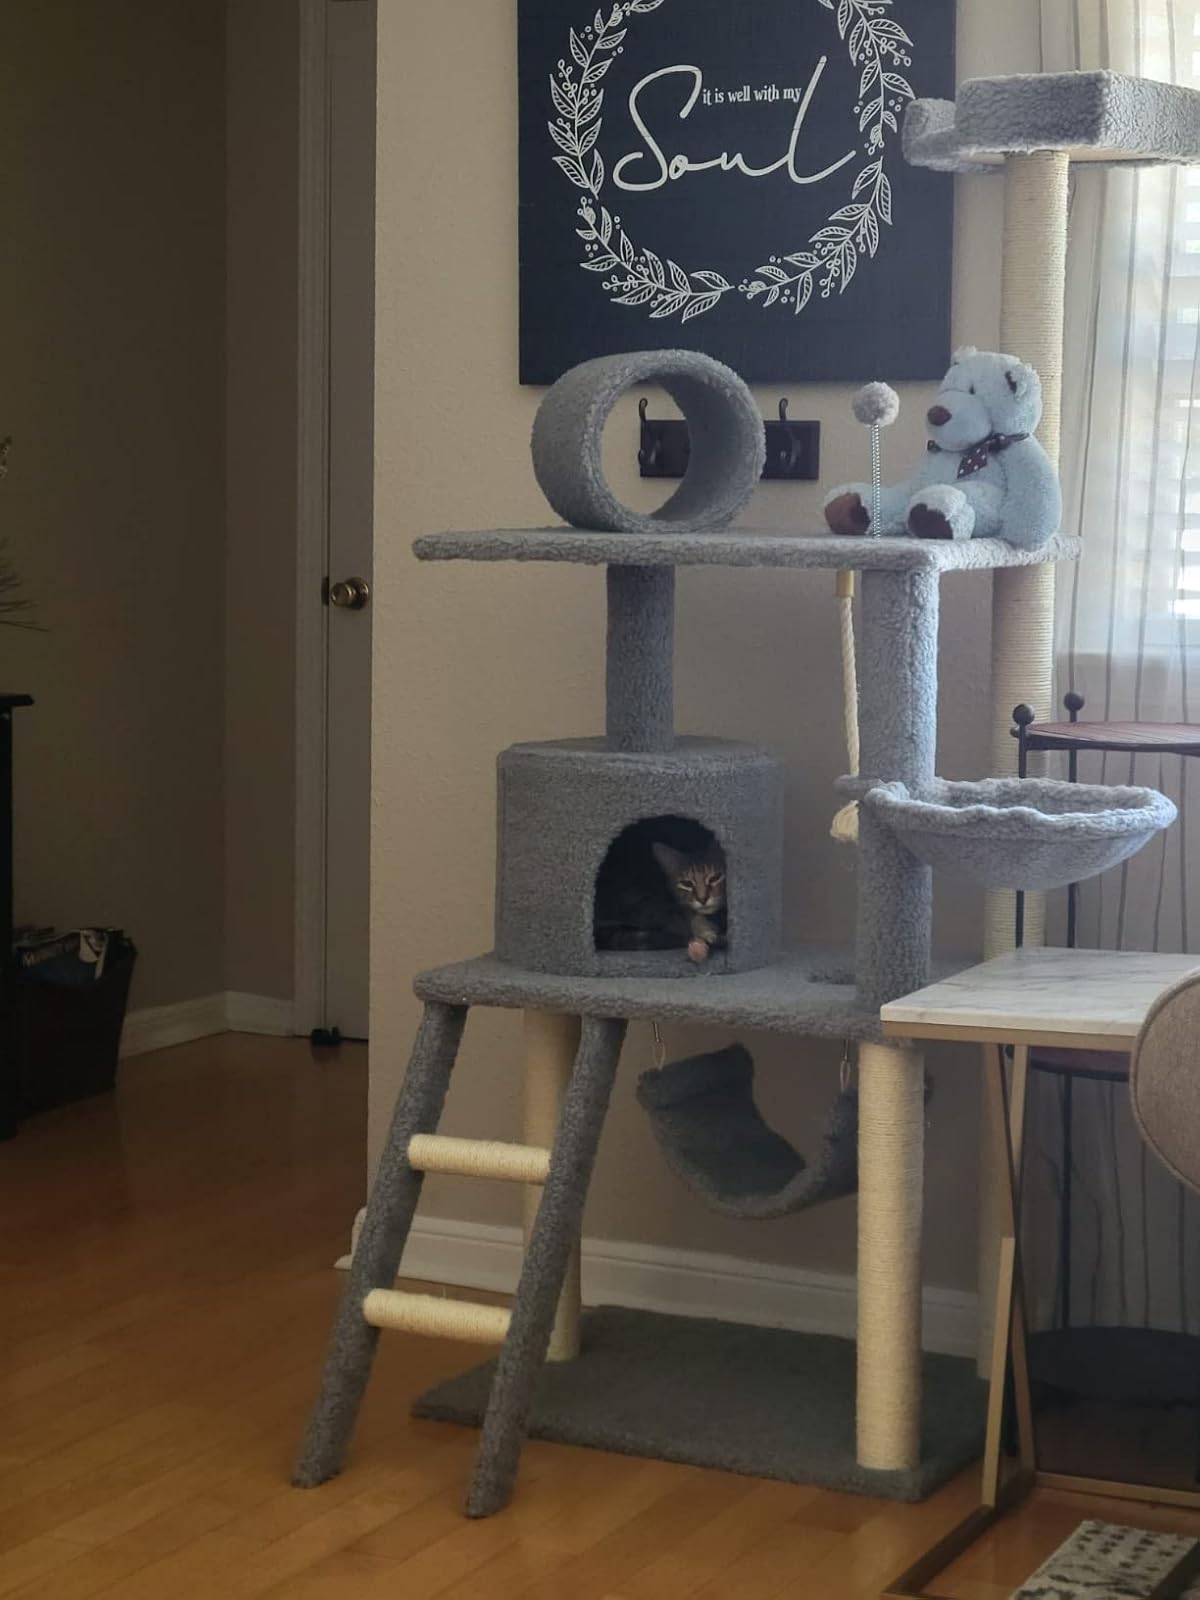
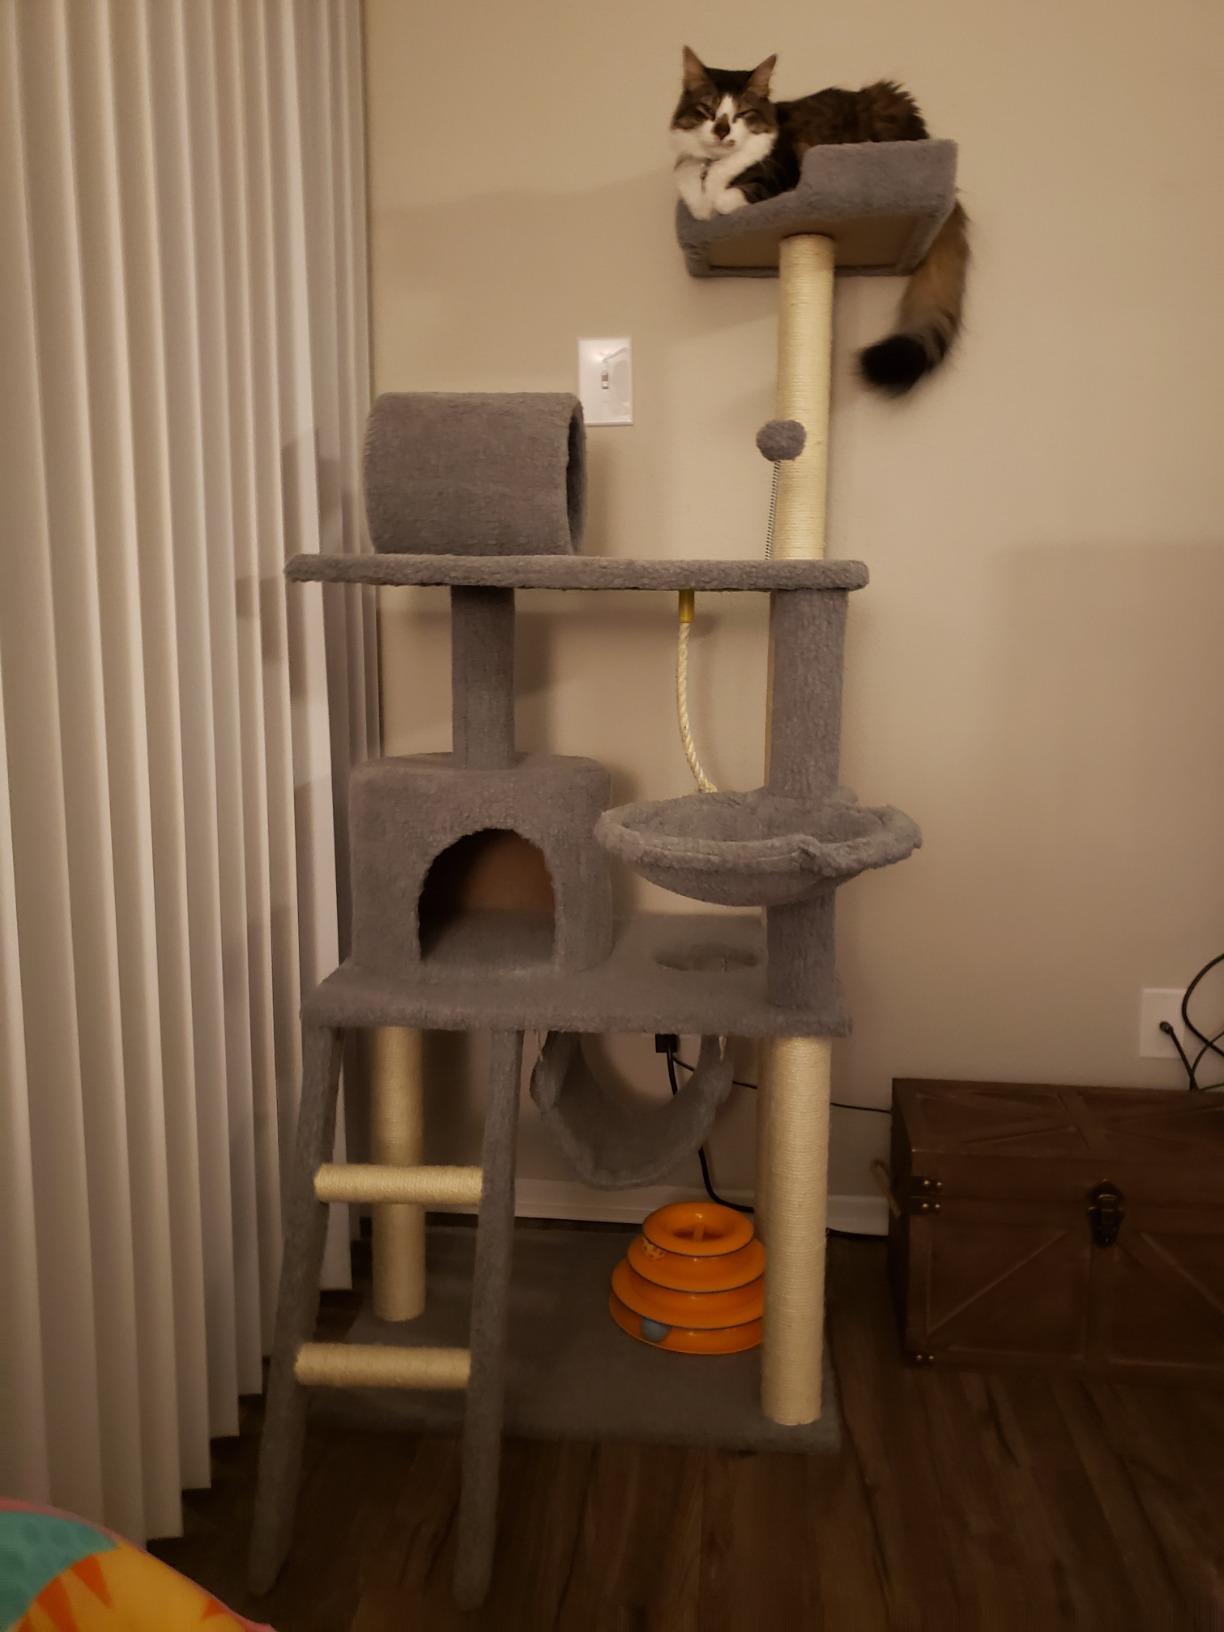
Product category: items_cat tree
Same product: yes